Joe Rogan

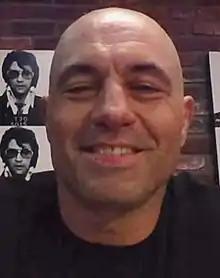
Rogan in 2017

Joseph James Rogan (born August 11, 1967) is an American podcaster, UFC color commentator, comedian, actor, and former television host. He hosts "The Joe Rogan Experience", which is one of the most popular podcasts in the world and has been the most streamed podcast on Spotify since 2020.